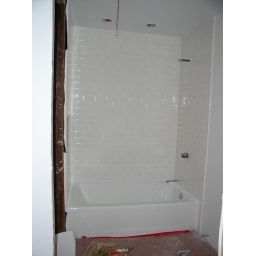
The finished bathroom wall tile. Simple subway pattern in white.